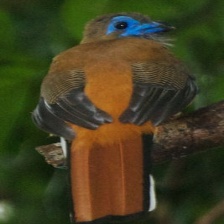
Species: RED NAPED TROGON
Scientific name: HARPACTES KASUMBA